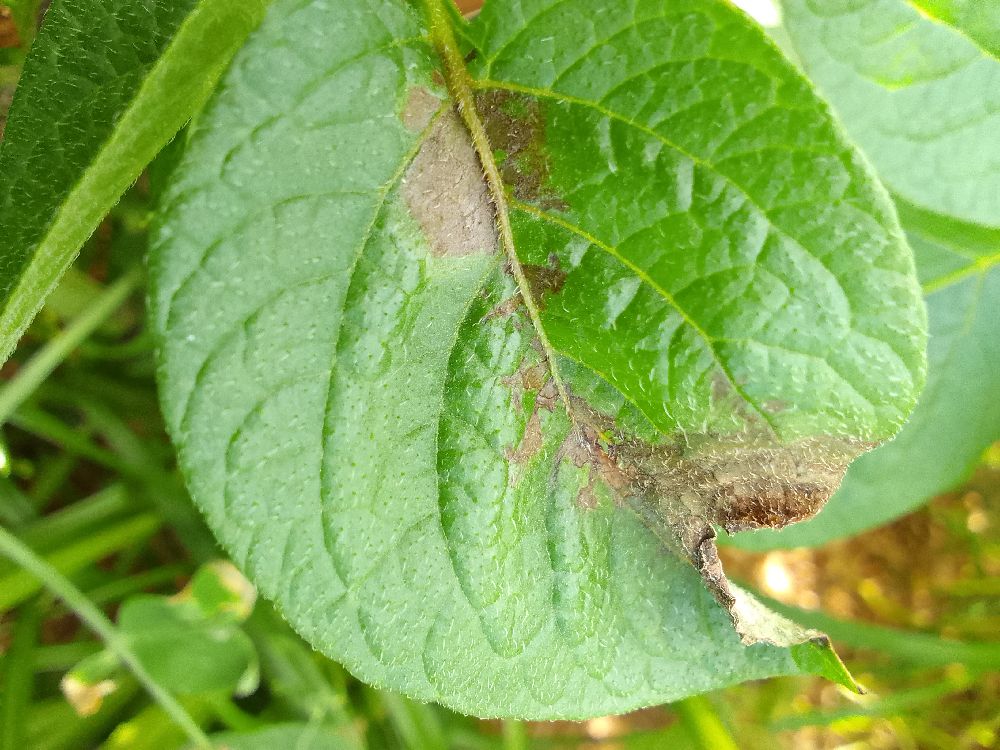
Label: Late blight